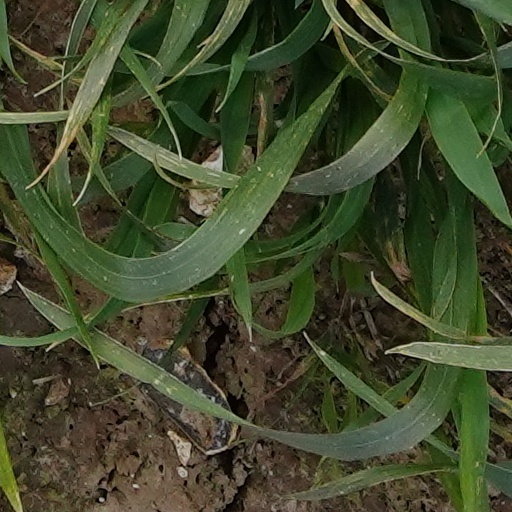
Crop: wheat